Special Anti-Terrorist Unit (Serbia)

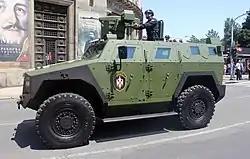
BOV M16 Miloš armored vehicle

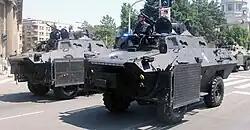
BOV M15 armored personnel carrier

The anniversary of the unit is celebrated on 18 December, in memory of the day in 1978 when the unit was established.